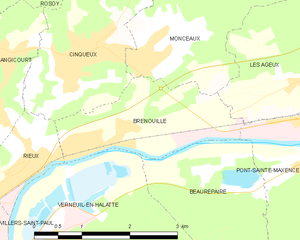
Brenouille est une commune française située dans le département de l'Oise en région Hauts-de-France. Ses habitants sont appelés les Brenouillois et les Brenouilloises.